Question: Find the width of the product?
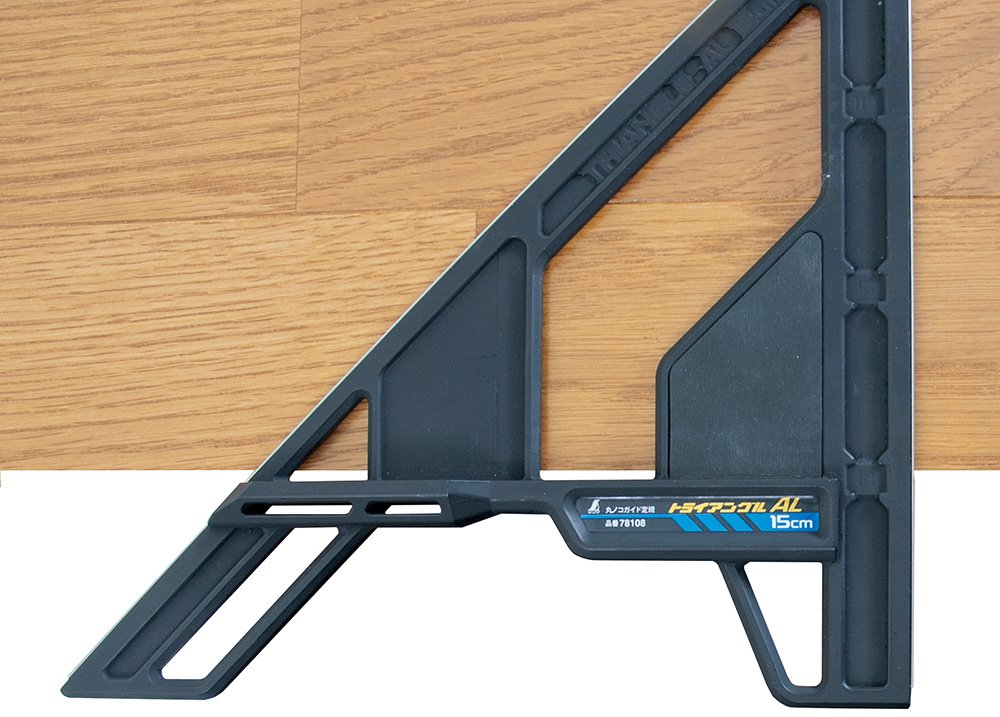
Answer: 15.0 centimetre